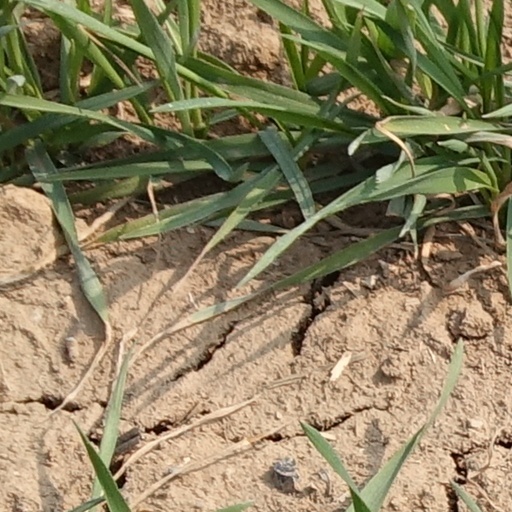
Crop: wheat